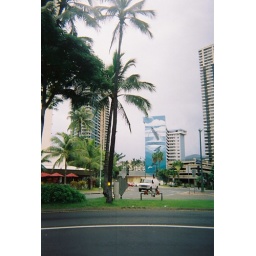
So I'm walking down the street and I look over and see that mural. It was totally cool!